Mary Westbrook Van Deusen

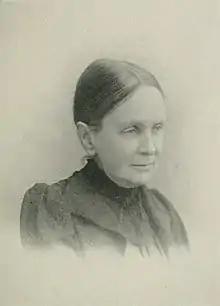

Mary Westbrook Van Deusen (February 13, 1829 – October 16, 1908), publishing under the name Mary Westbrook, was an American author of prose and verse.